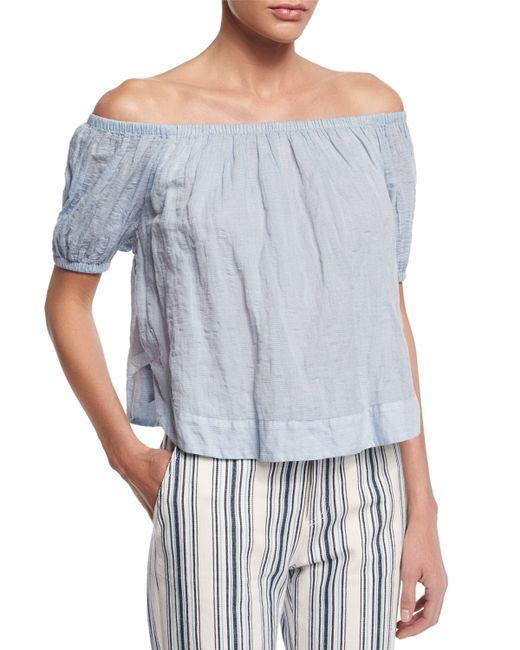
Kordelzug vorne geraffte Einfassung aus dem Schultertop